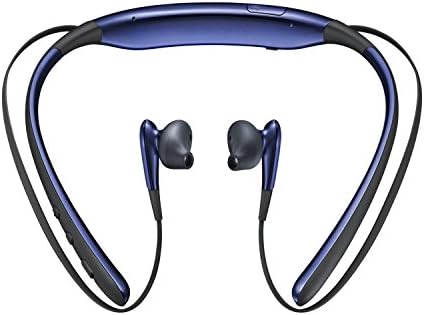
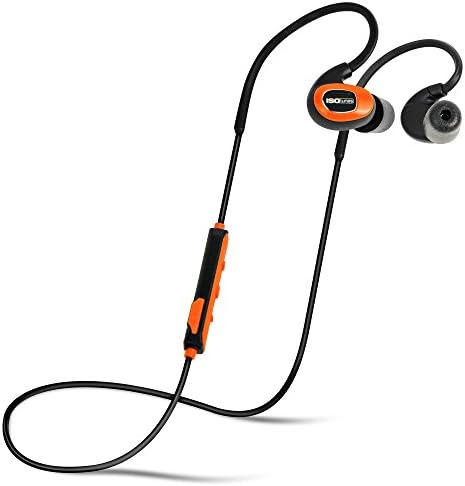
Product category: headphones
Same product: no